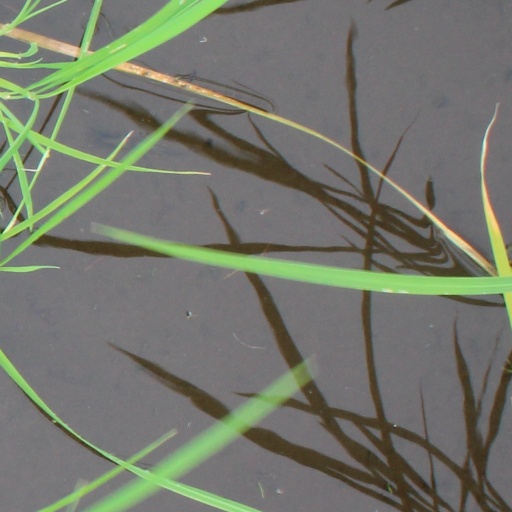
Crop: rice